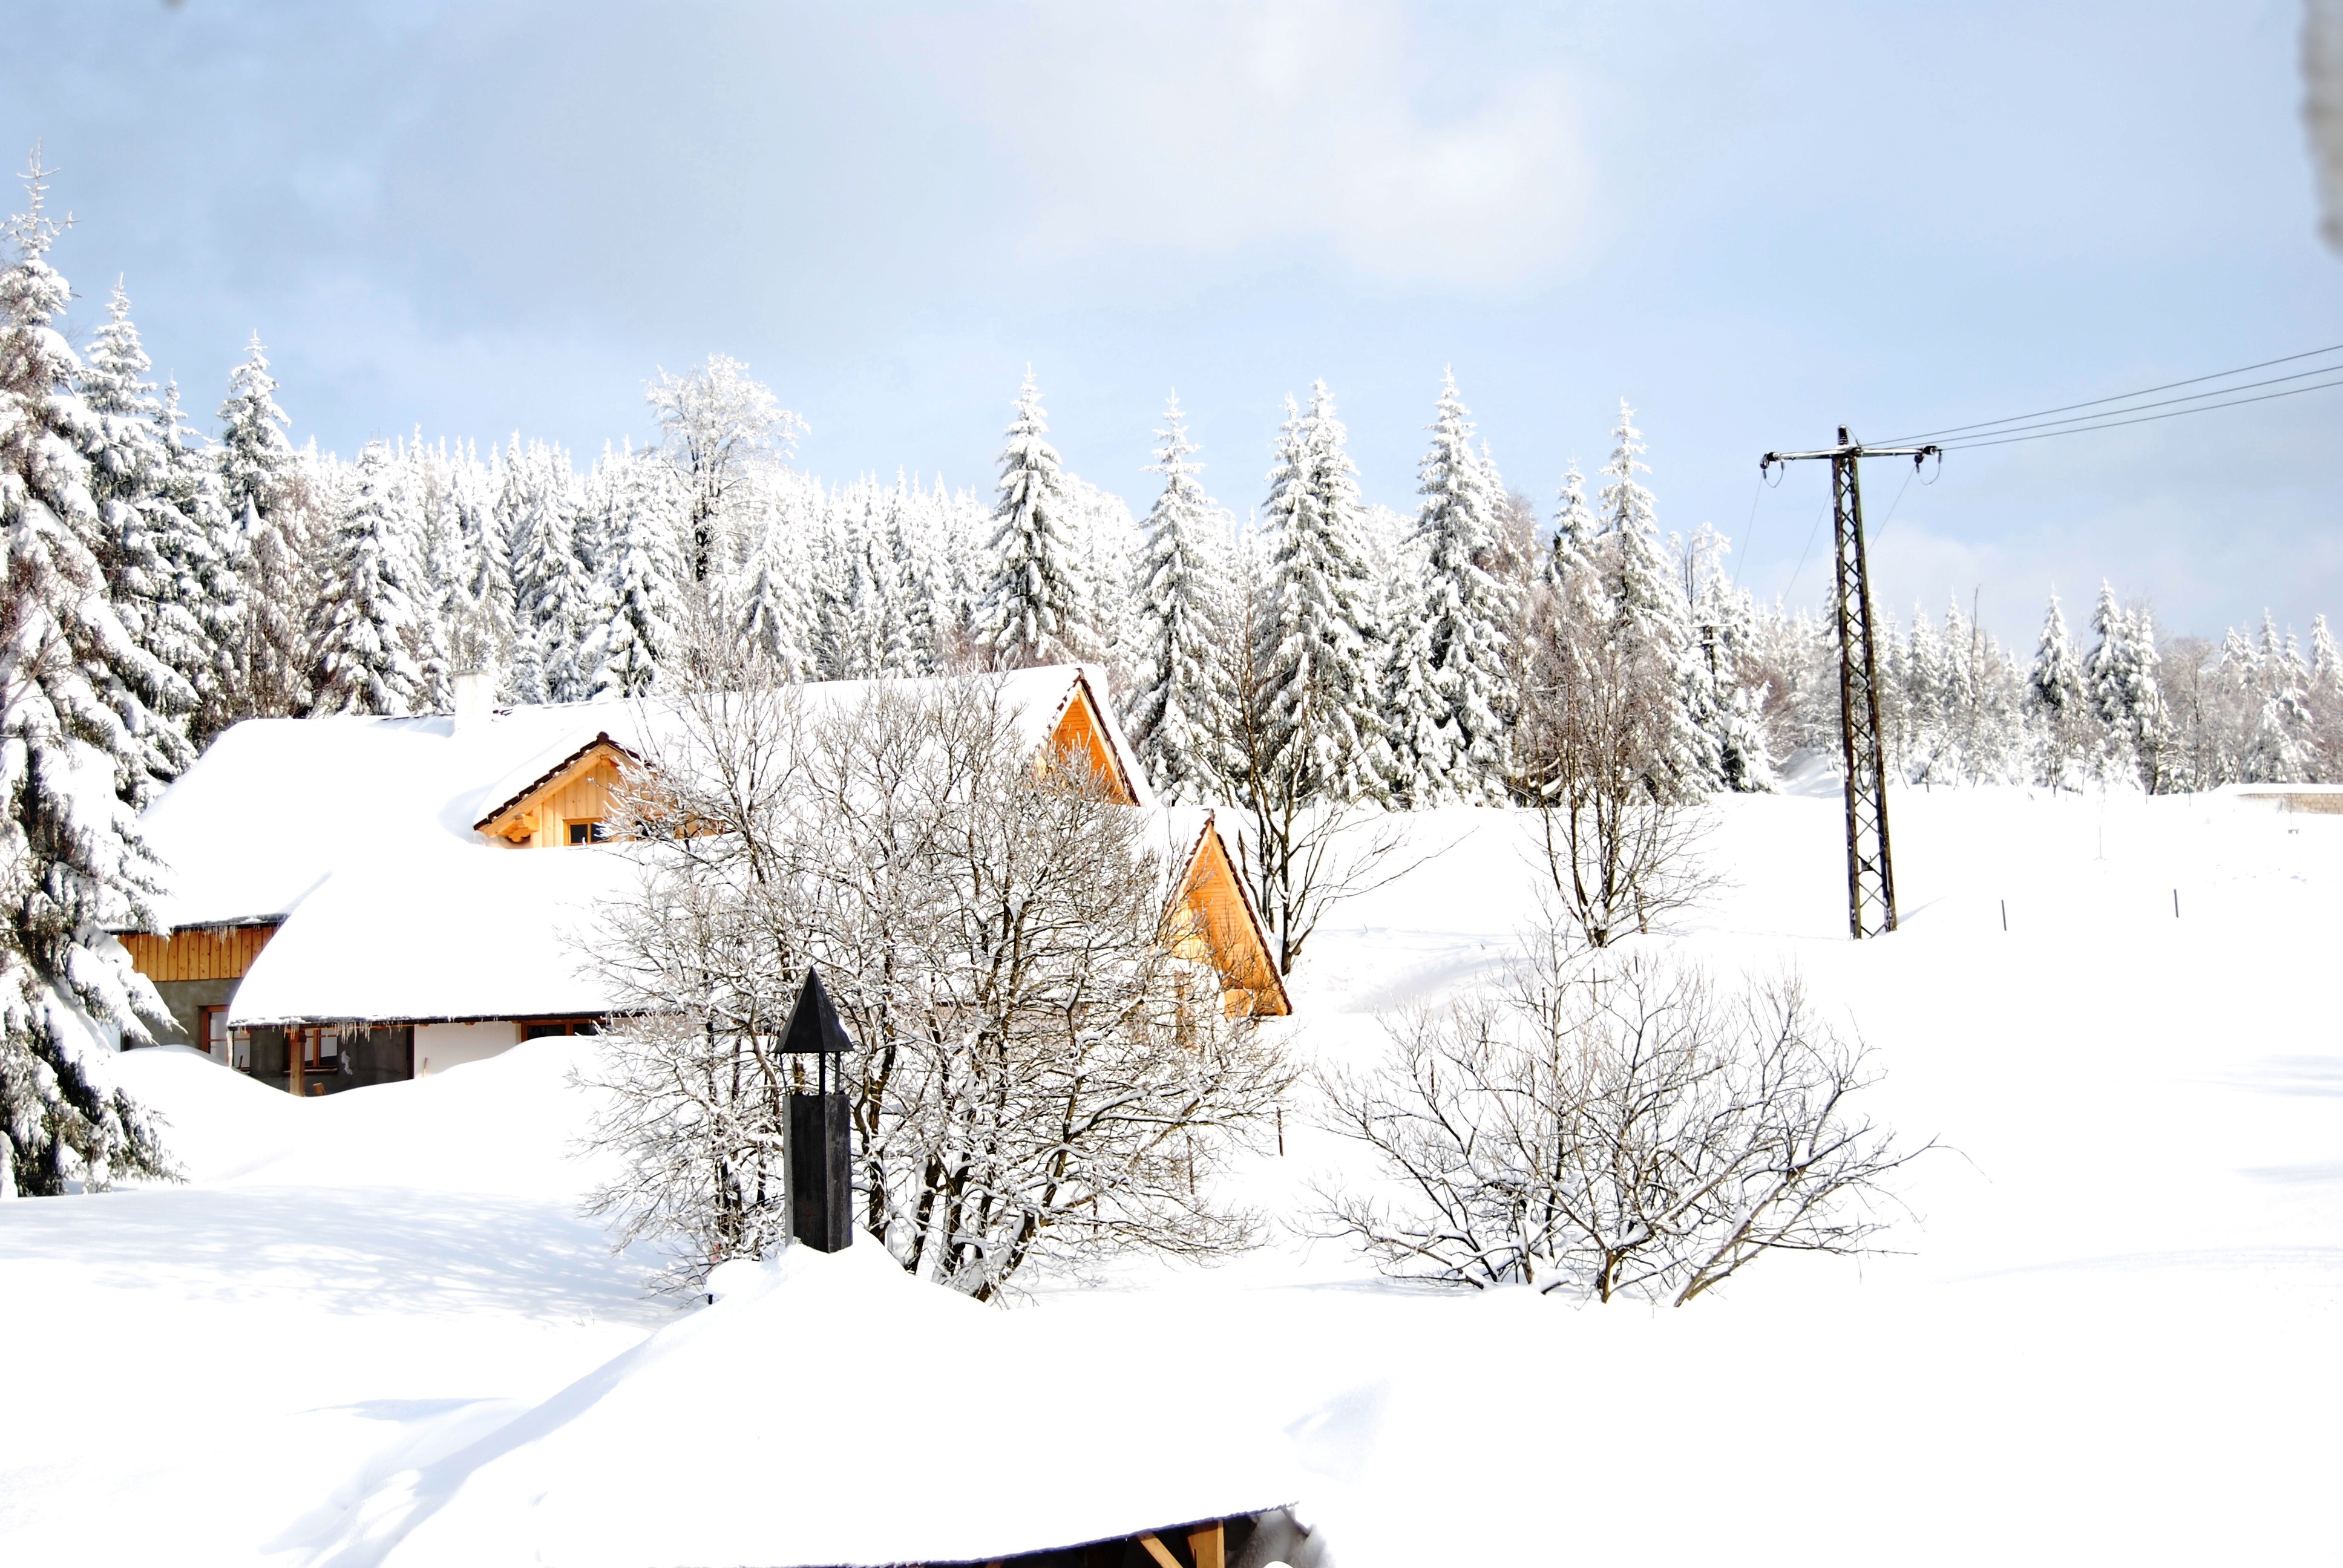
landscape, tree, nature, mountain, snow, winter, frost, mountain range, peace, snowshoe, skiing, season, sports equipment, winter sport, mountains, ski, footwear, piste, nordic skiing, ski equipment, geological phenomenon